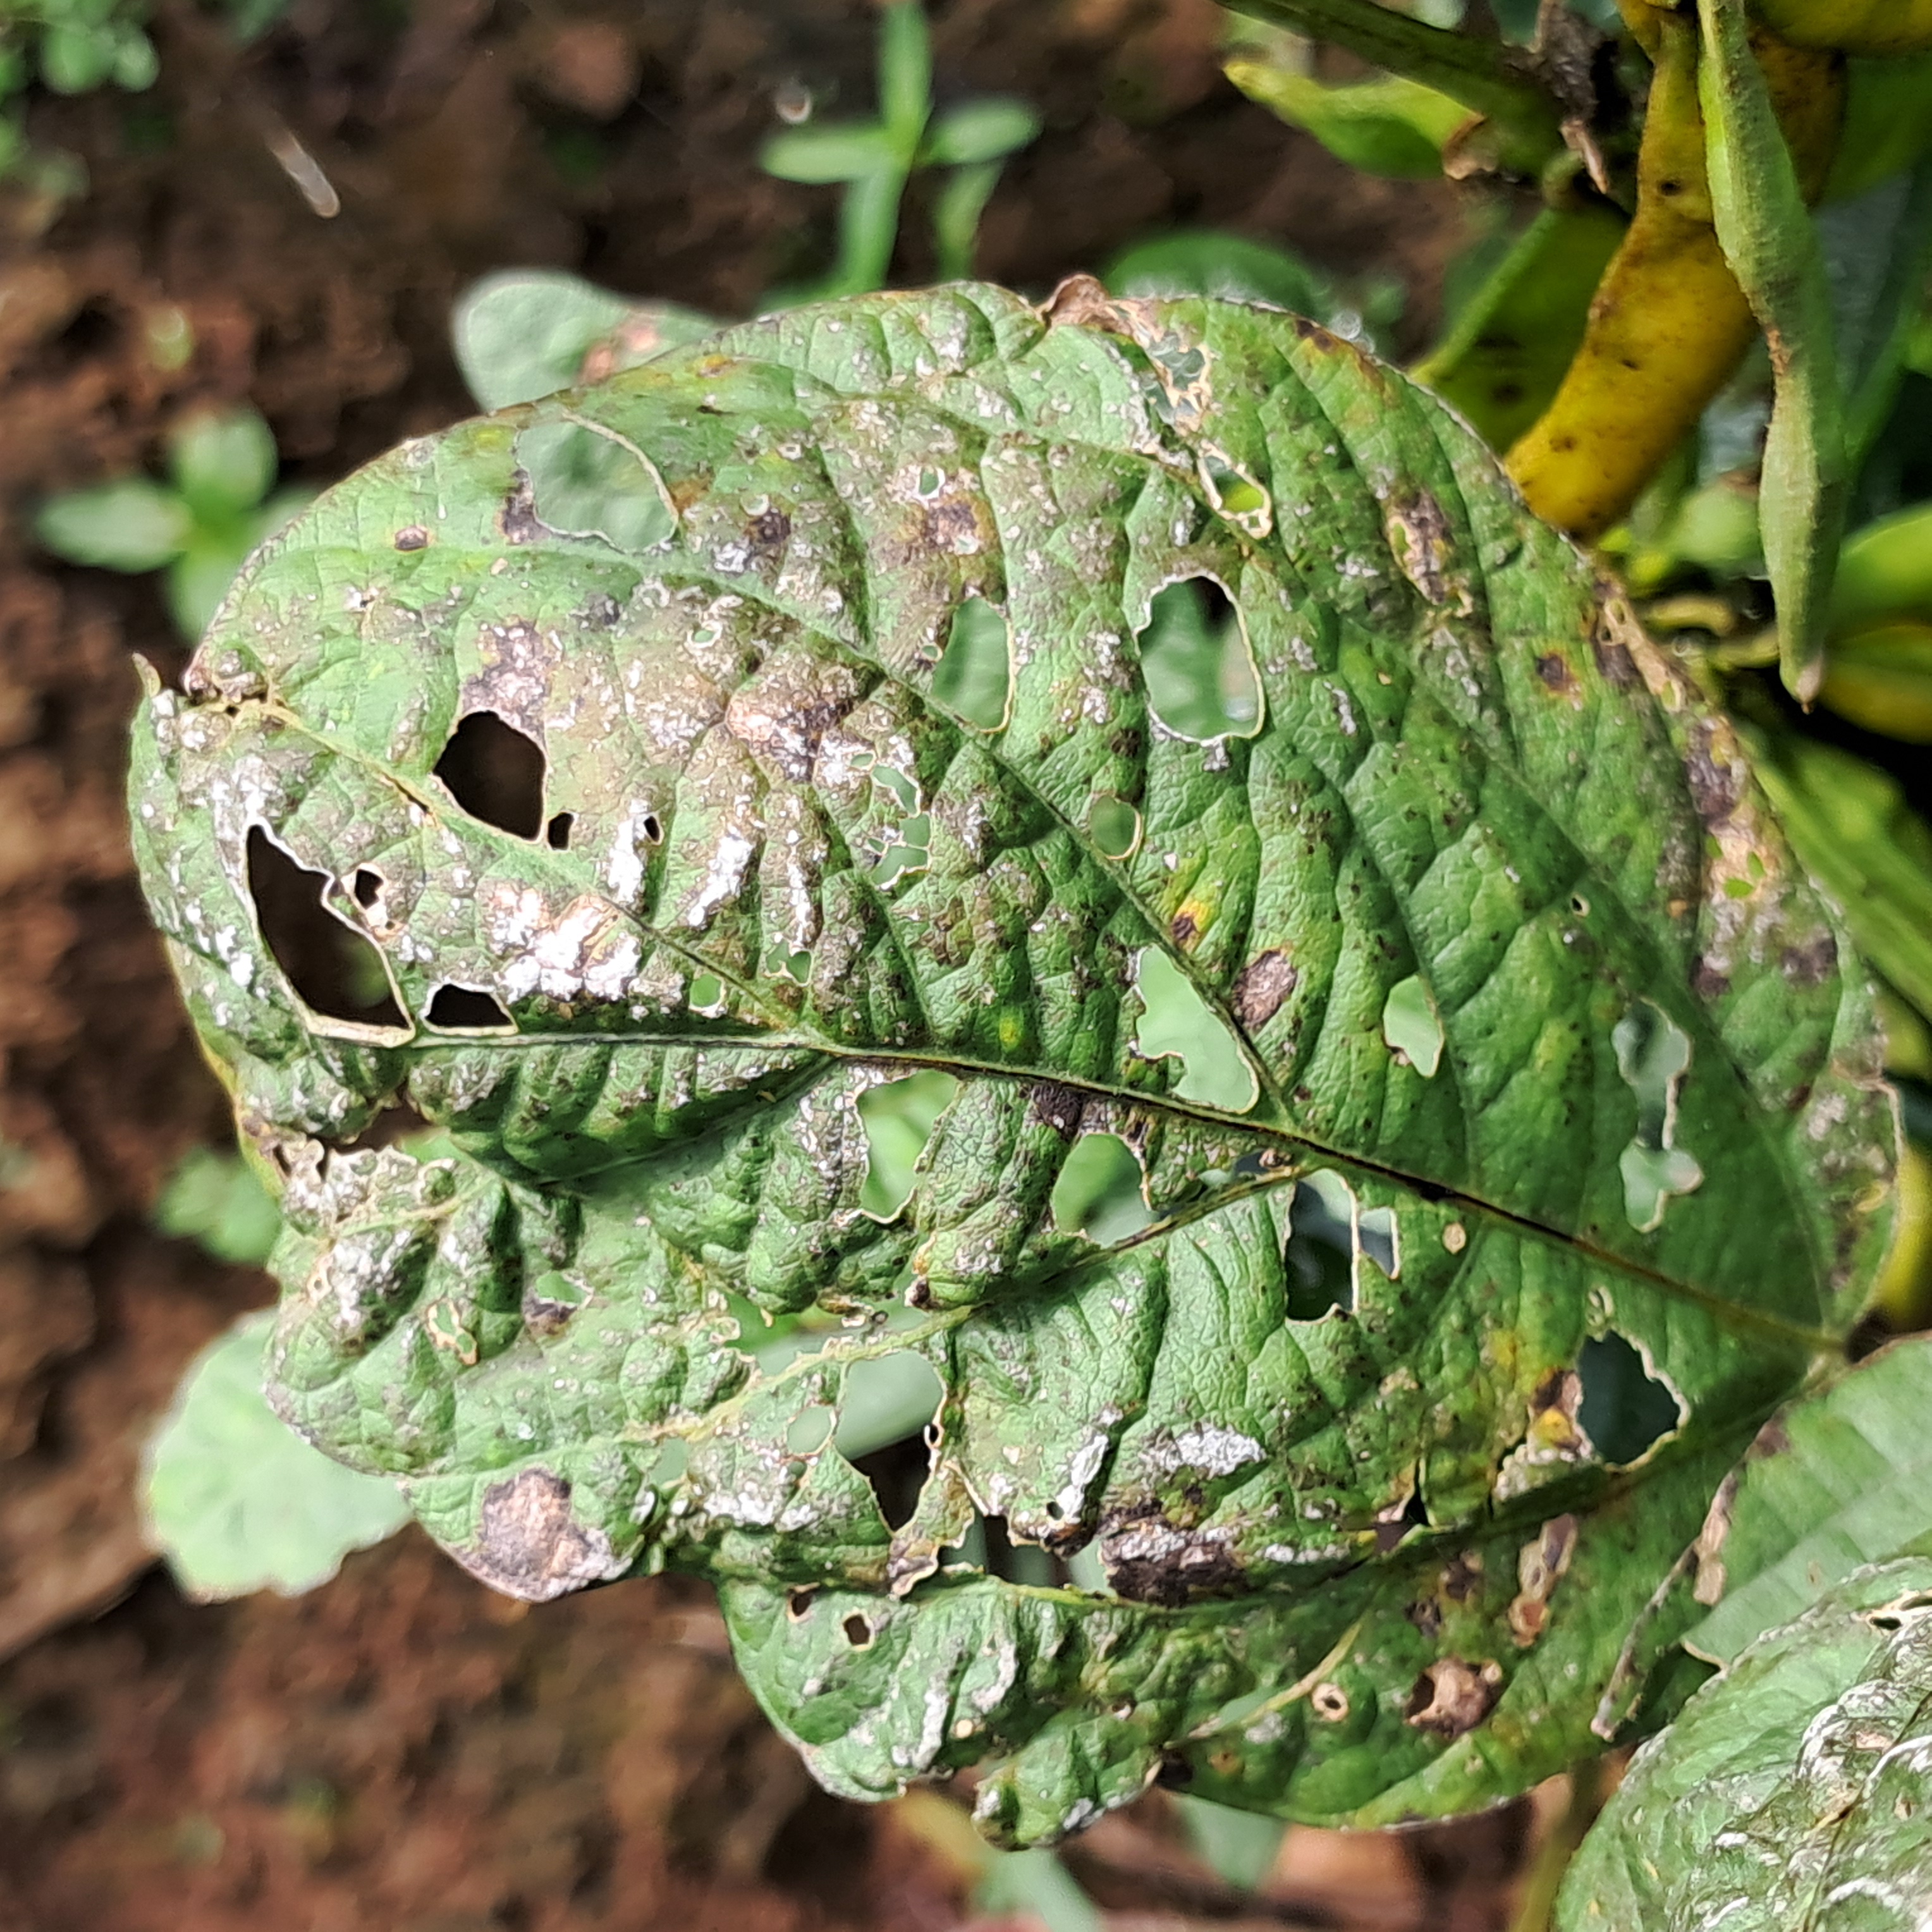
Label: Caterpillar_Semilooper_Pest